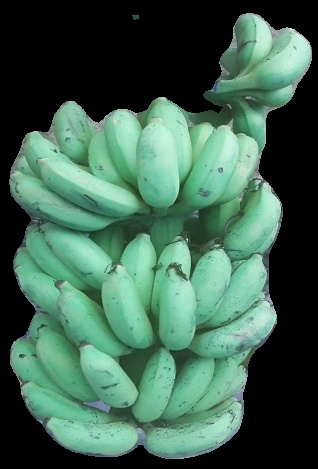
Variety: elakki-bale
Grade: grade2